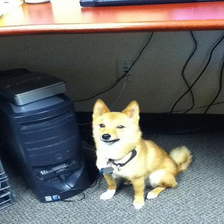
Species: dog
Breed: shiba inu